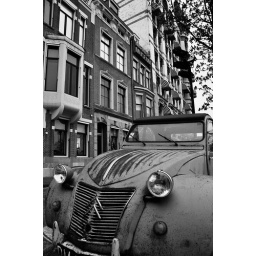
Decay in black & white